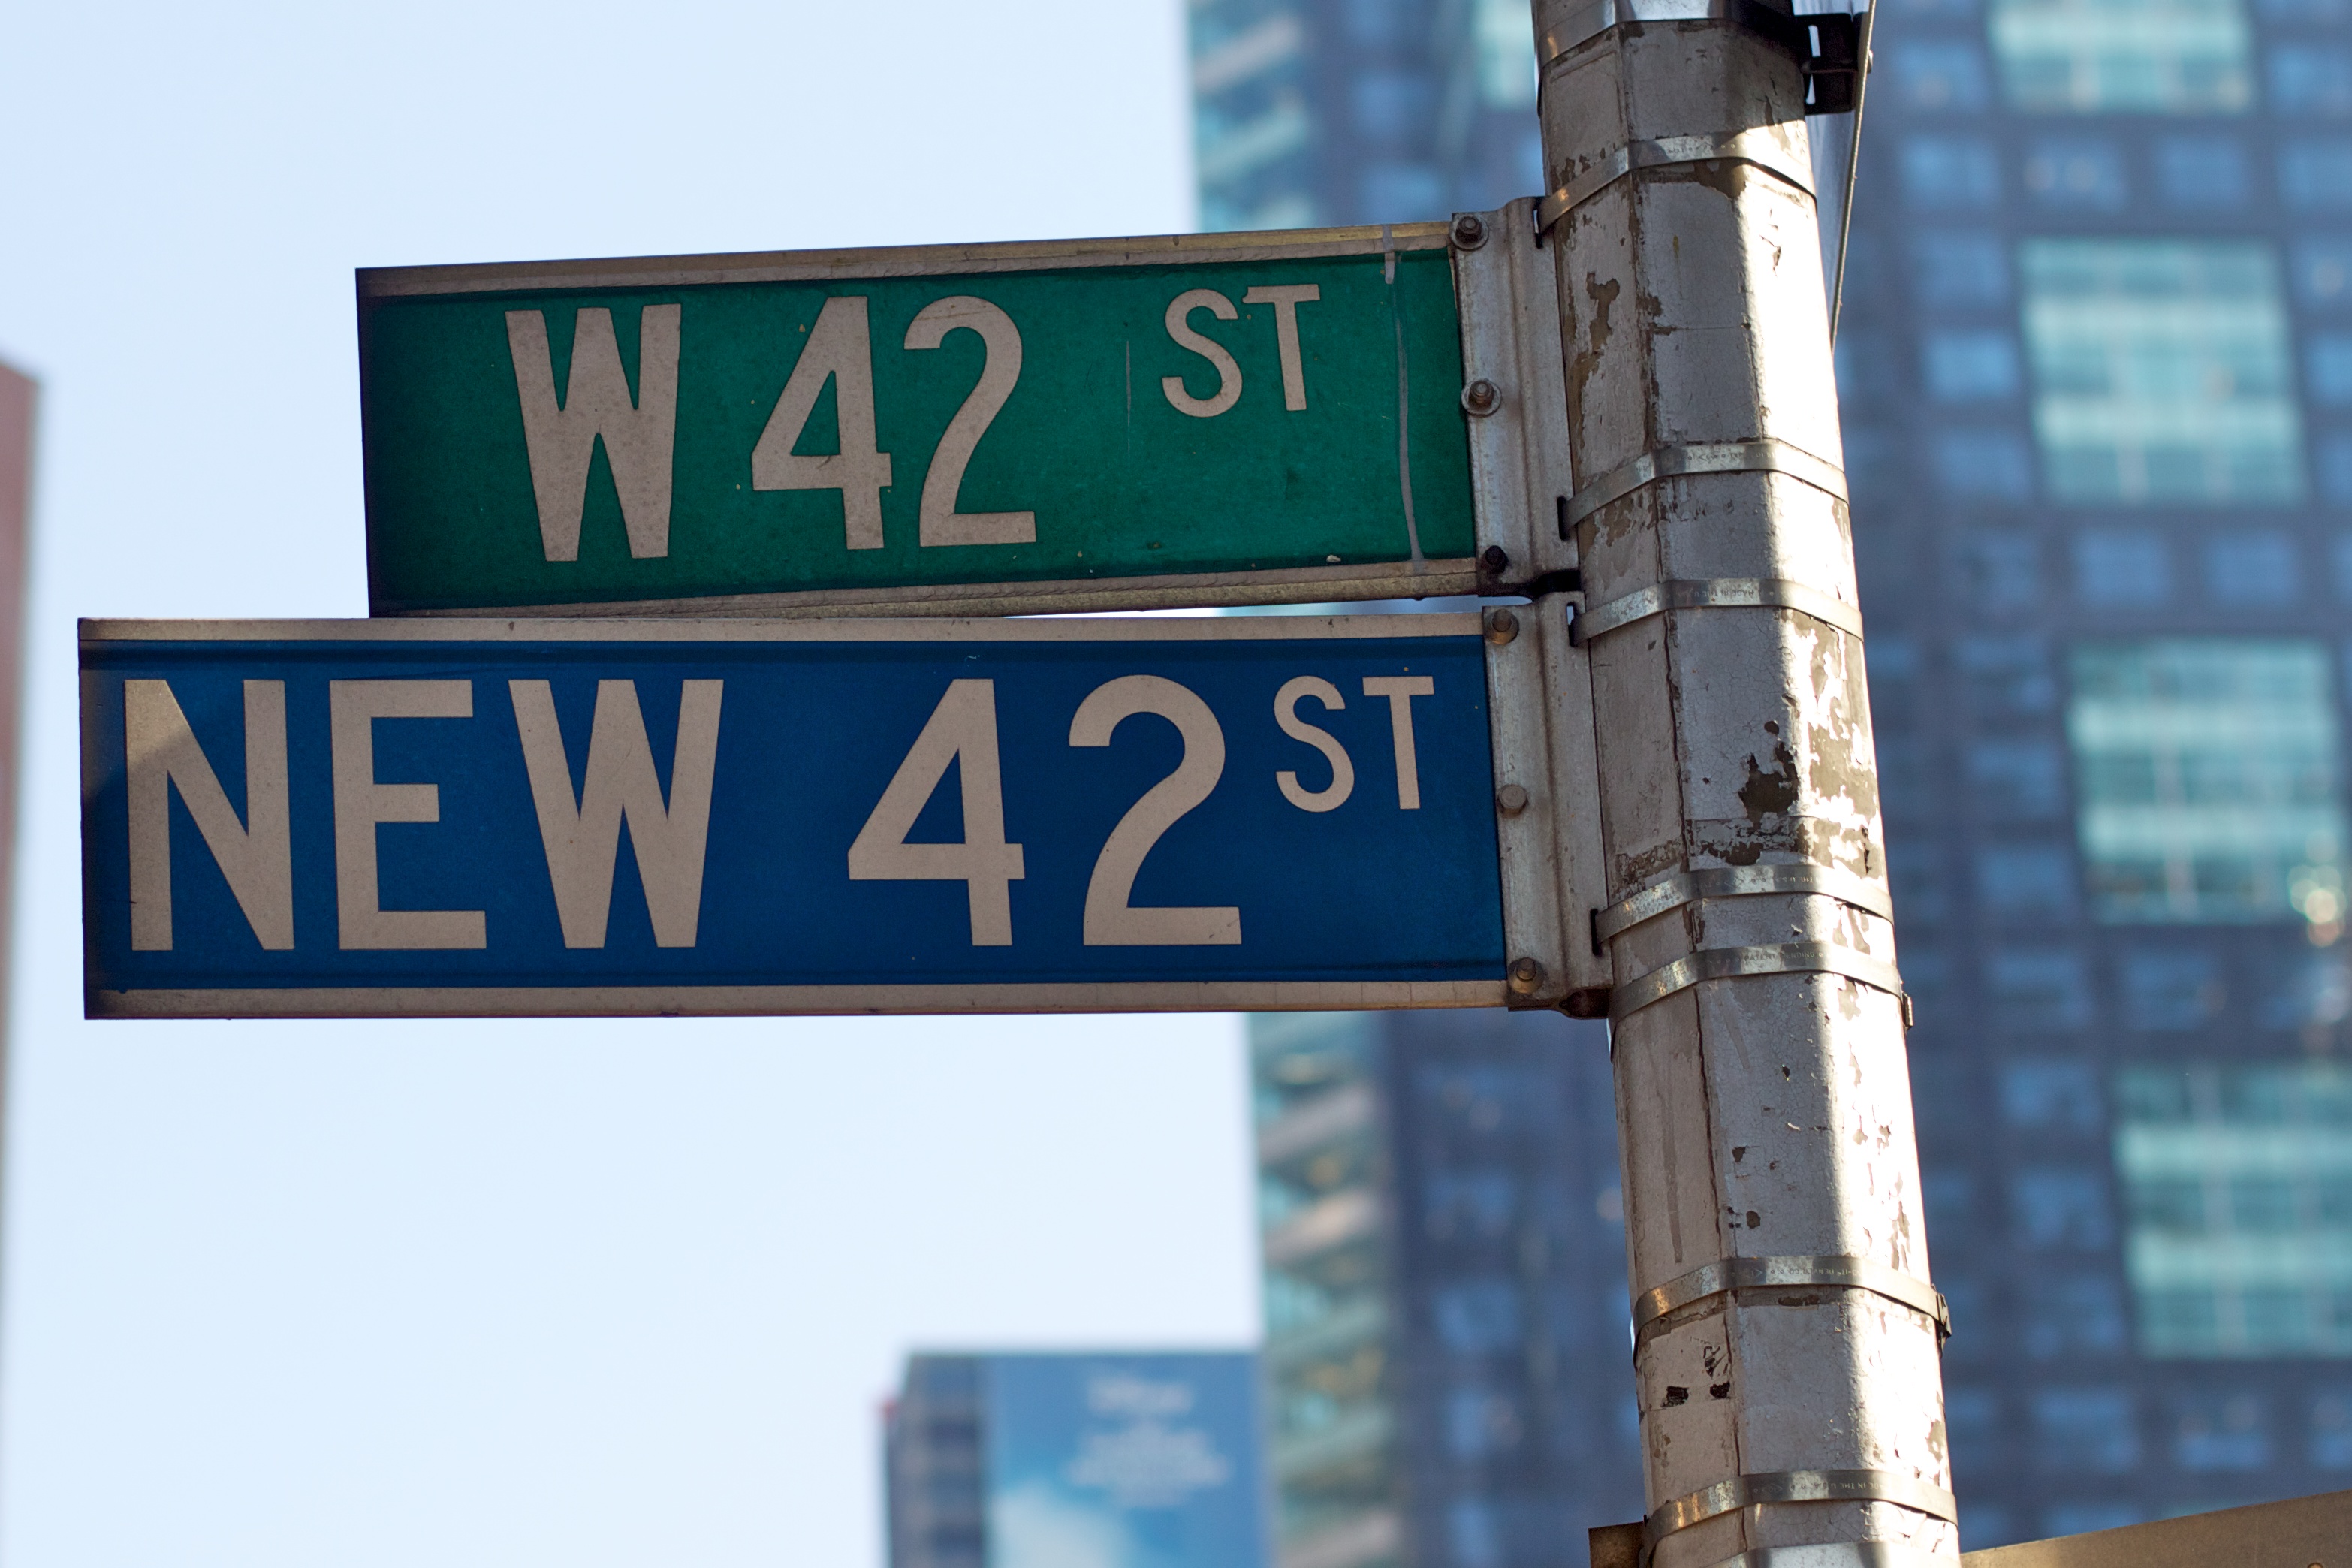
advertising, sign, blue, street sign, signage, odyssey, hurleylounge, traffic sign